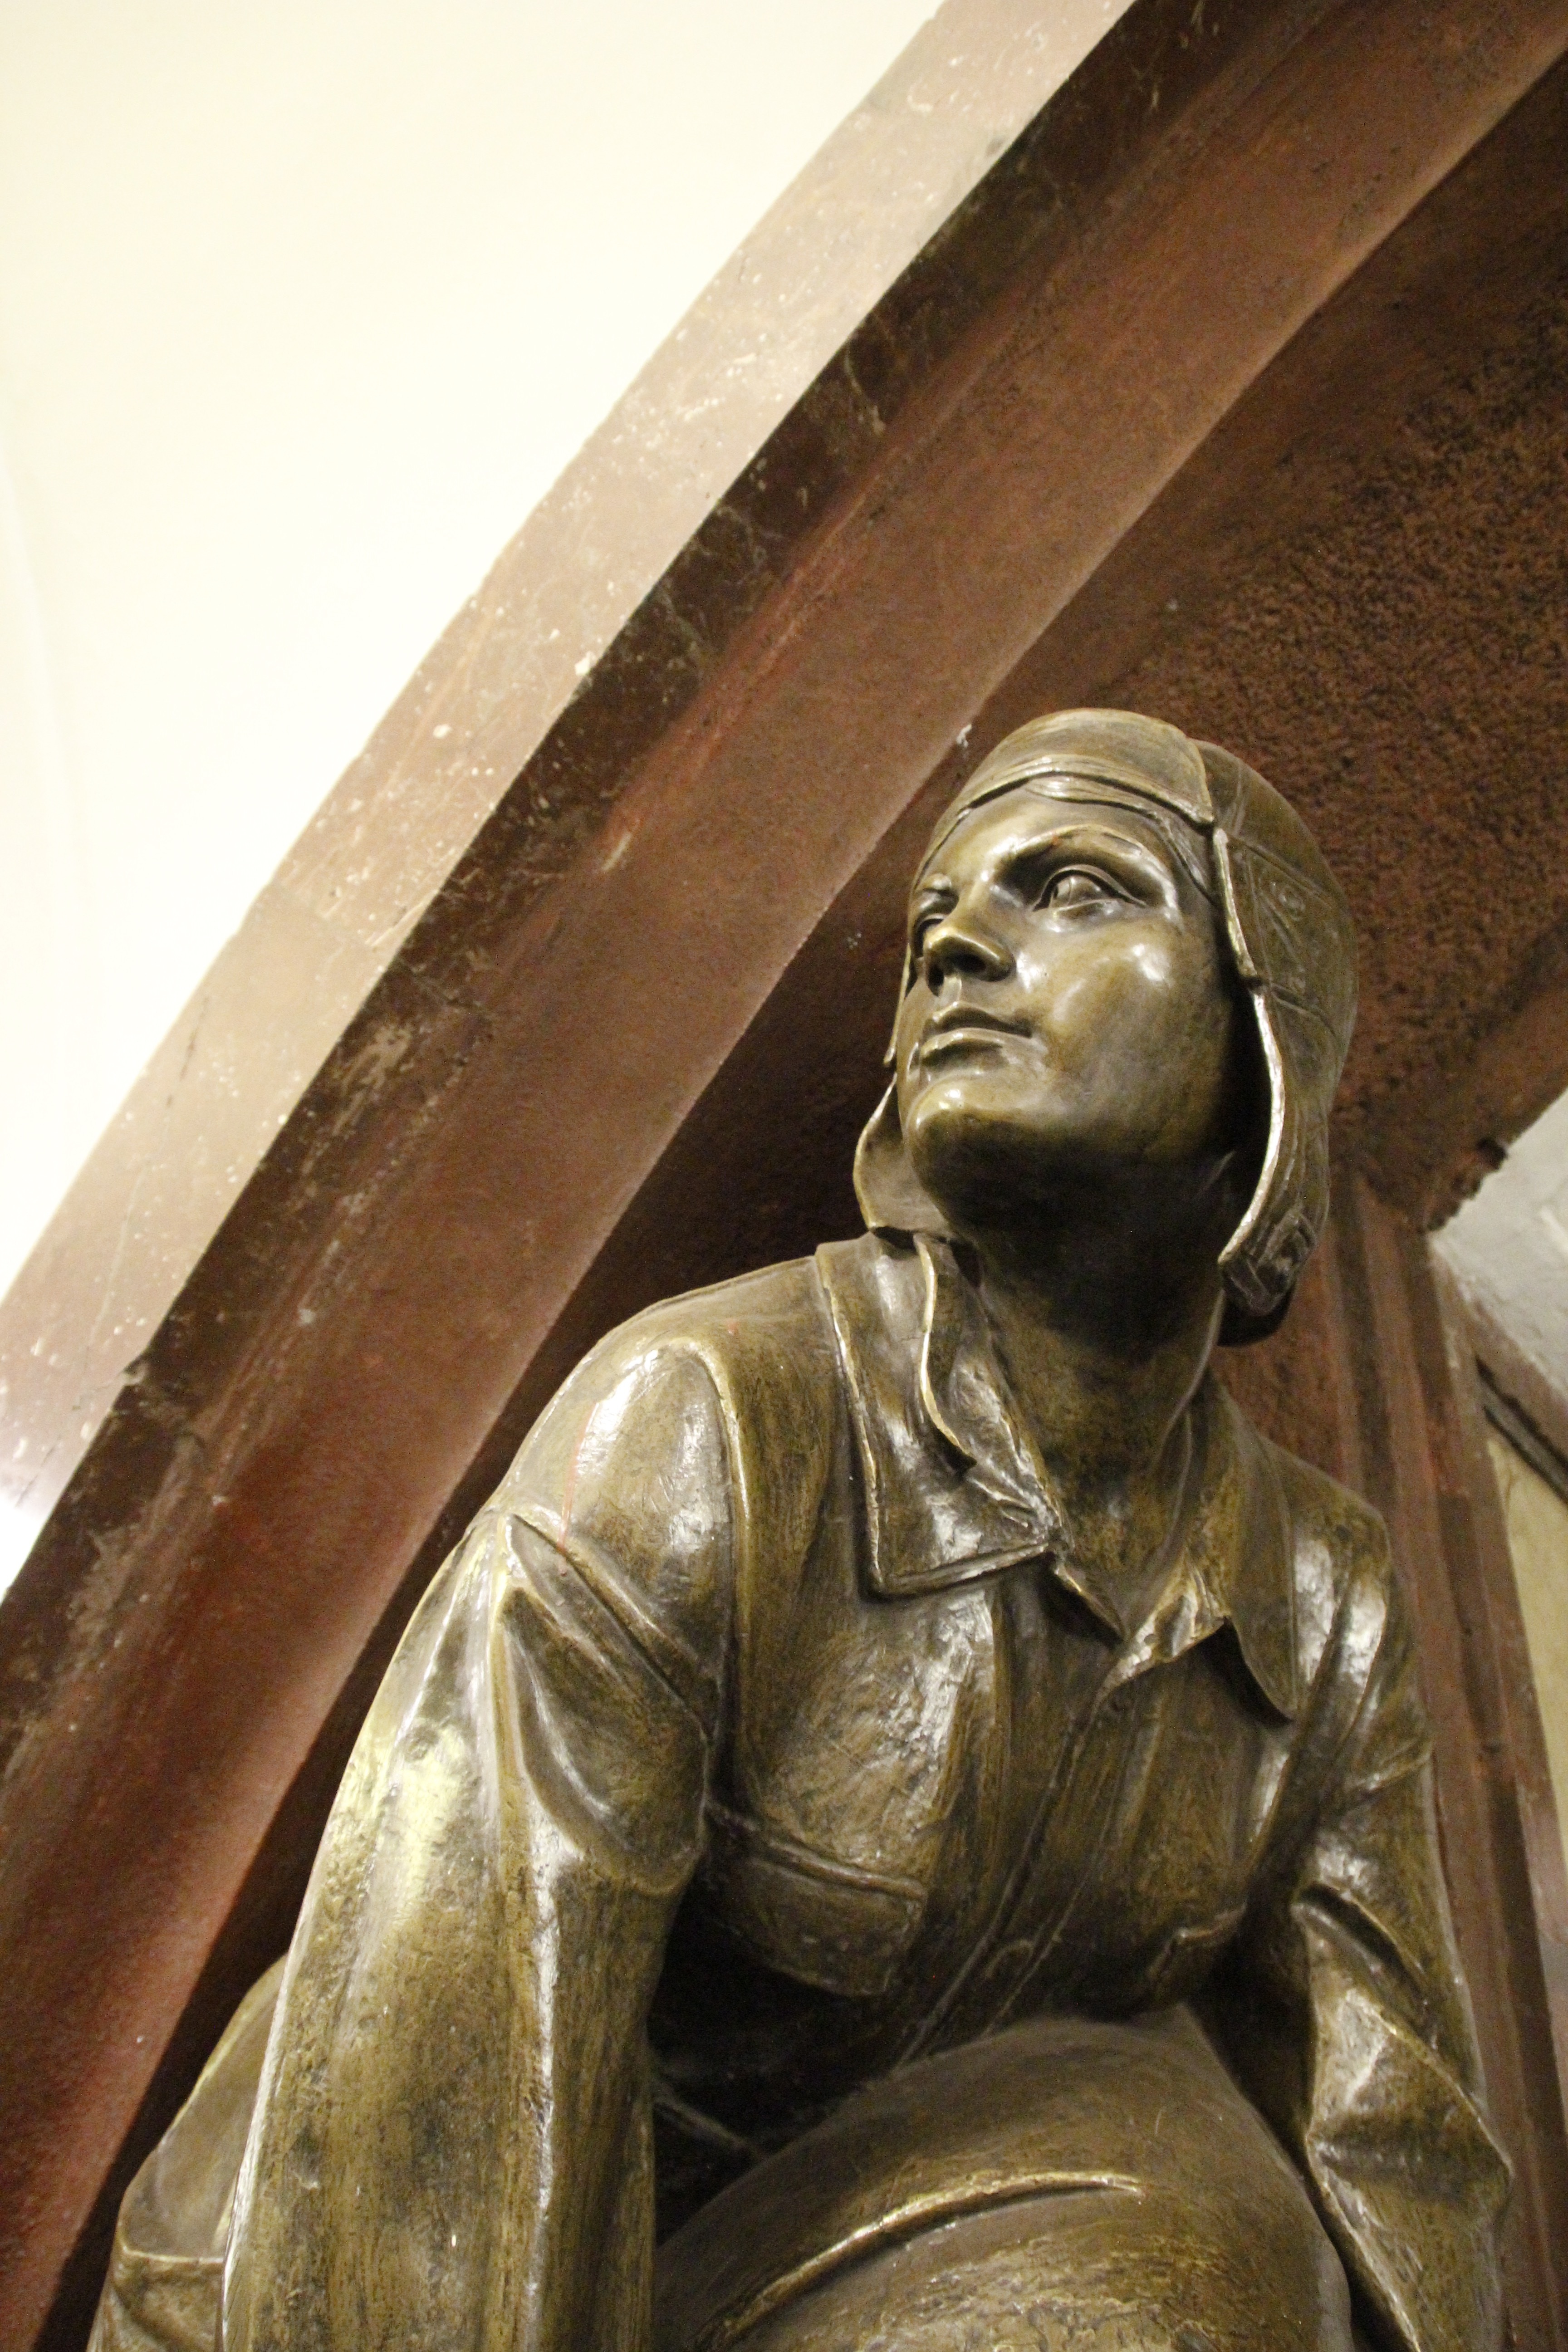
monument, metro, statue, metal, tourism, old town, sculpture, capital, art, temple, bronze, moscow, carving, russia, historically, east, soviet union, ancient history